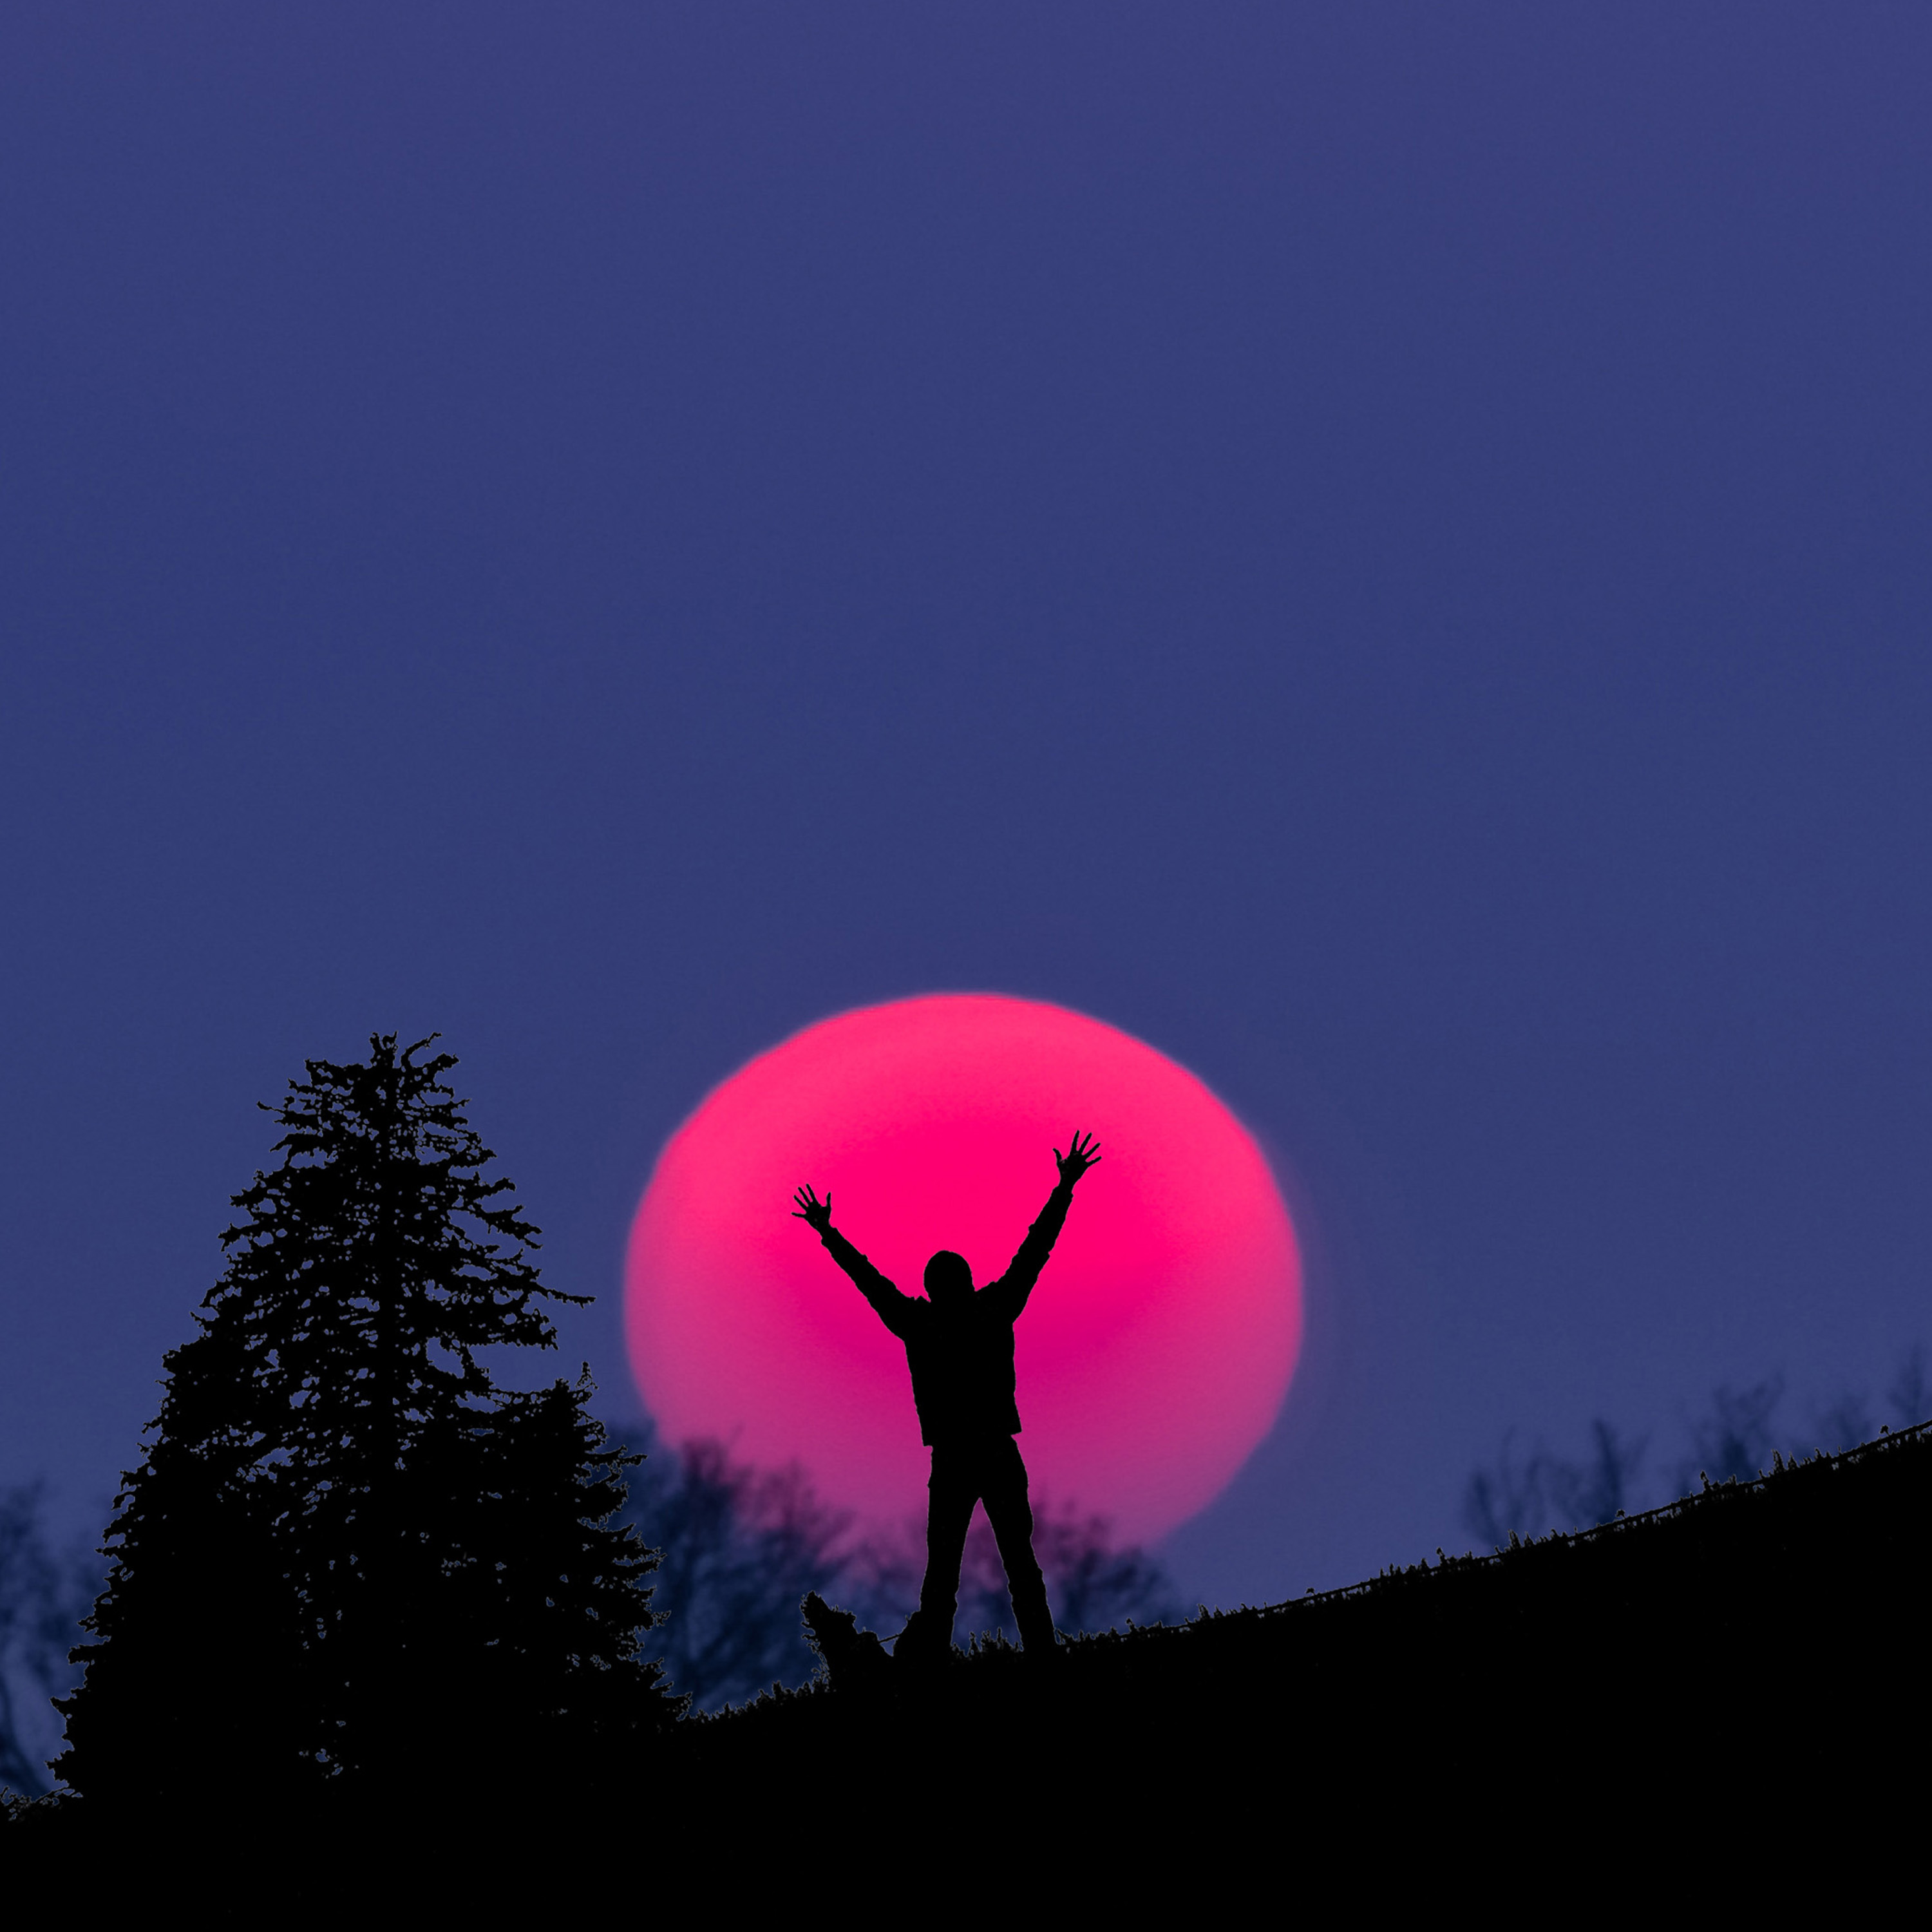
cd cover, ibiza, chillout, chillout music, beach club, party, album cover, music cover, poster, music poster, pr, evening, sunset, sunrise, shadow, silhouette, atmoshere, red, yellow, pink, violet, arms up, thumbs up, freedom, tree, nature, landscape, sky, man, outdoor, colour, dance, dancing, tai chi, yoga, magical, magnetic, sun, solar, light, athletic, athlete, health, fitness, wellness, gymnastics, dusk, dawn, horizon, sunlight, romance, power, wallpaper, morning, longing, goodbye, attraction, travel, summer, afterglow, clouds, computer wallpaper, wallpapers, Buddha Bar, holidays, meditation, esoteric, People in nature, backlighting, astronomical object, conifer, fir, celestial event, heat, balance, larch, evergreen, pine